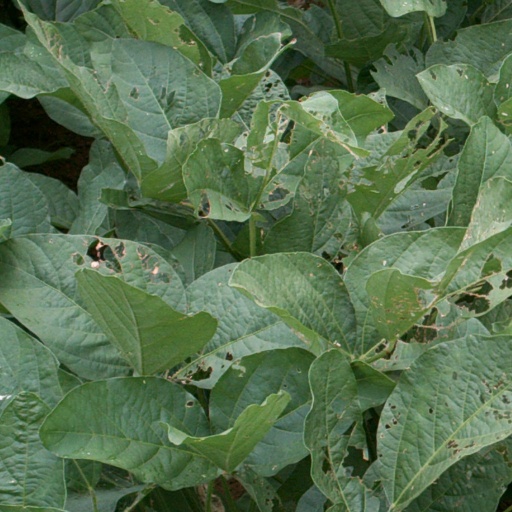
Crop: soybean